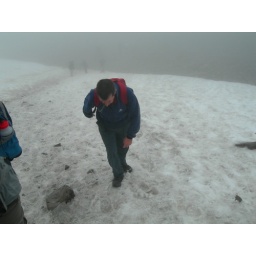
A small snow field we had to cross near summit of Ben Nevis